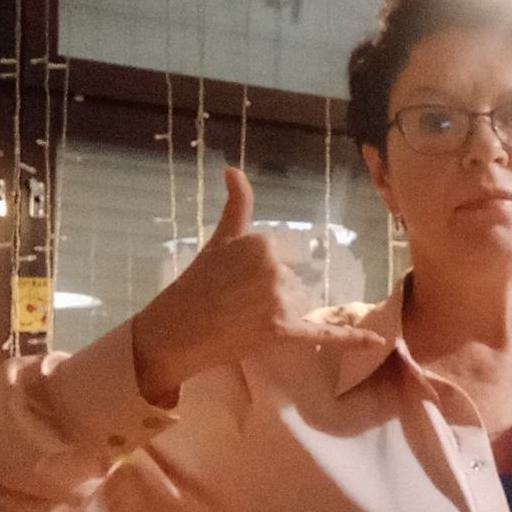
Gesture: call